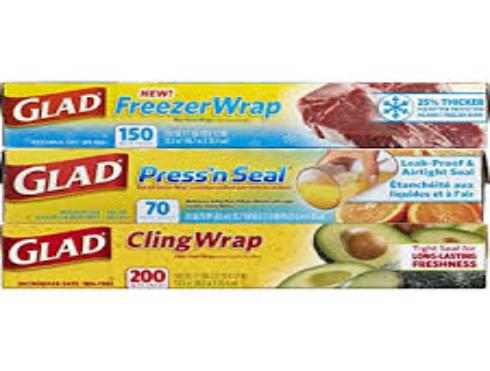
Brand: glad wrap
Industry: Food